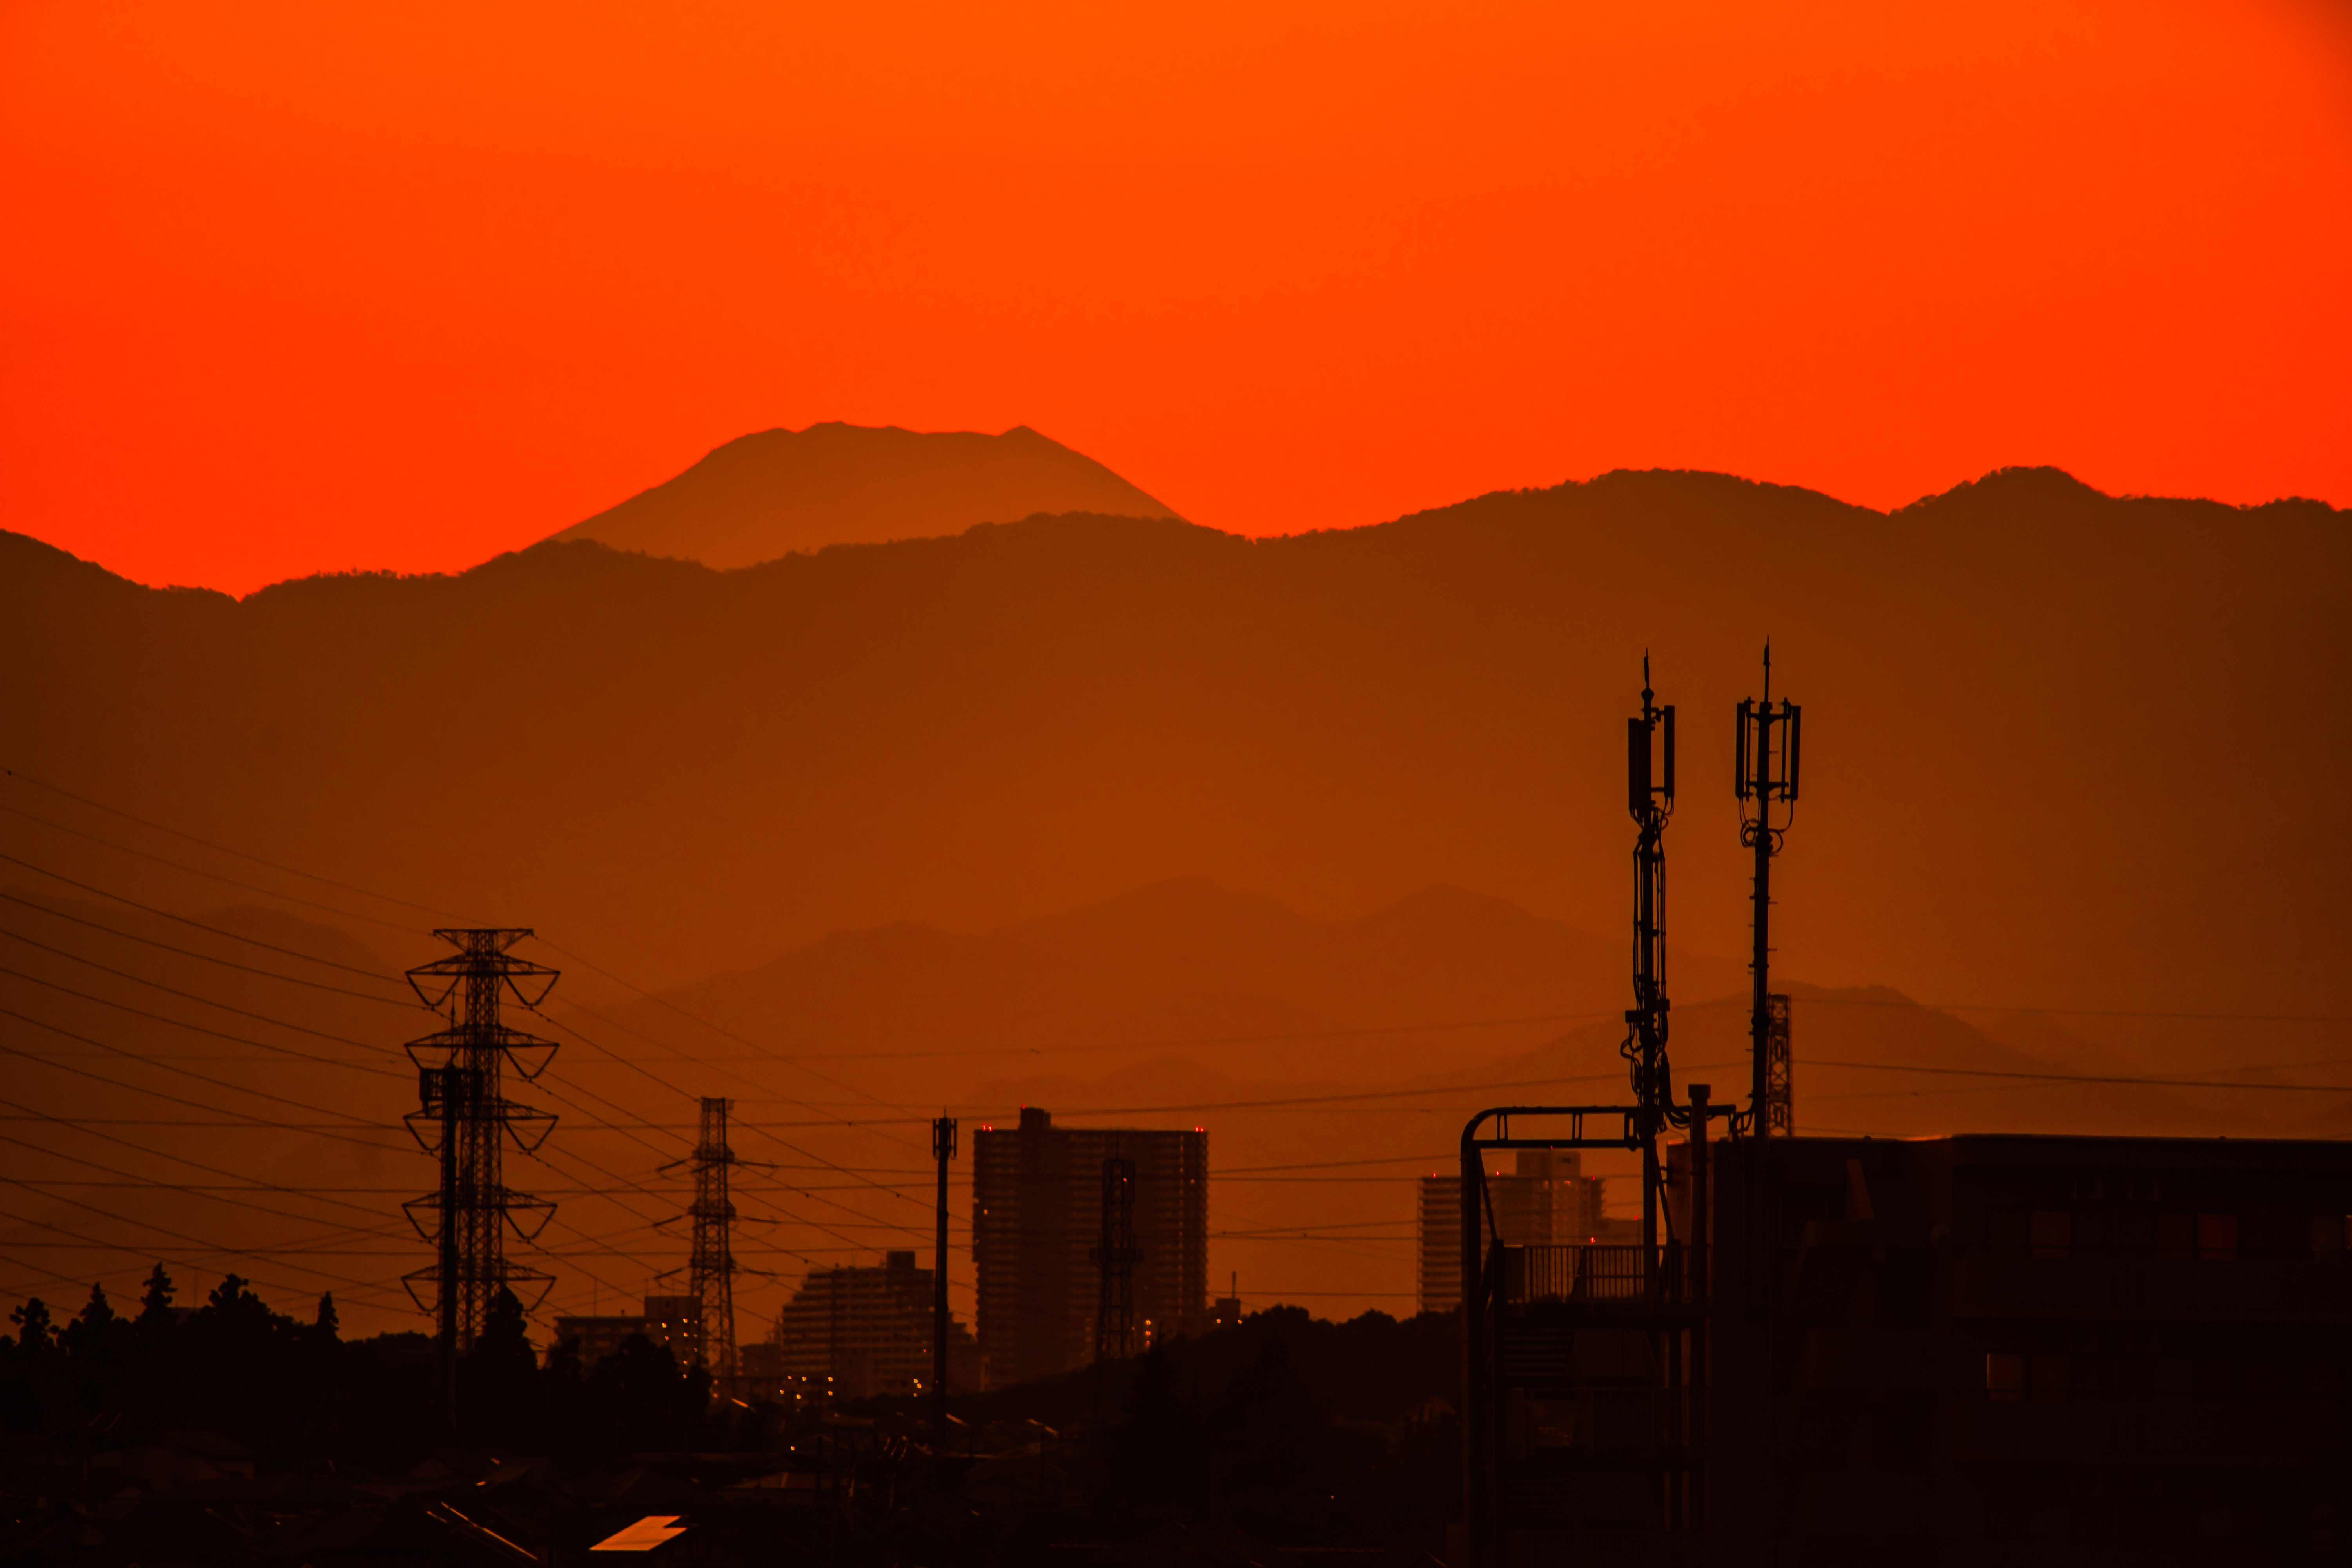
horizon, silhouette, cloud, sky, sun, sunrise, sunset, skyline, morning, time, dawn, dusk, evening, mt, fuji, tokina, ilce7m2, tokinarmc400mmf56, sunsettime, mtfuji, rmc, 400mm, afterglow, f56, atmospheric phenomenon